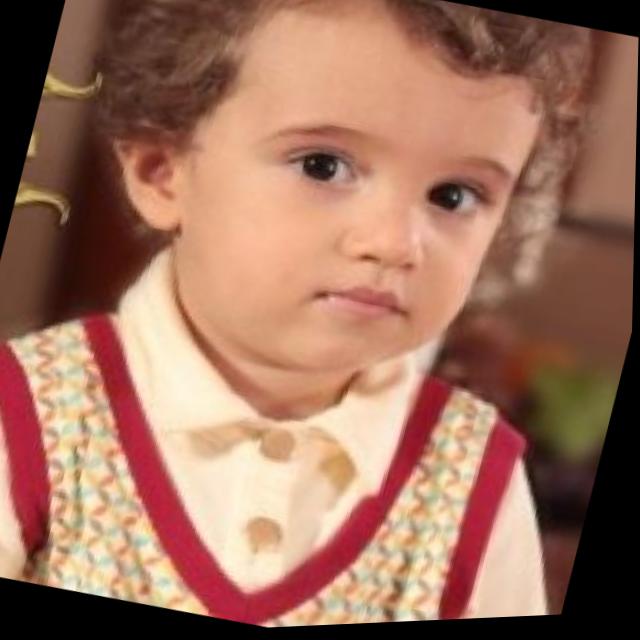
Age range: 0-12